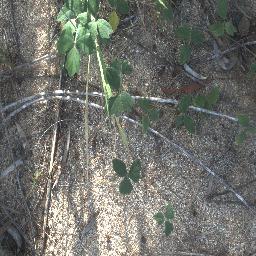
Label: negative